Bern

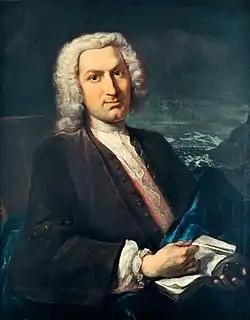
Albrecht von Haller, 1736

Bern was the site of the 1954 FIFA World Cup Final, in which West Germany upset the Hungarian Golden Team 3–2. The football team BSC Young Boys is based in Bern at the Stadion Wankdorf, which also was one of the venues for the 2008 UEFA European Championship, in which it hosted three matches.